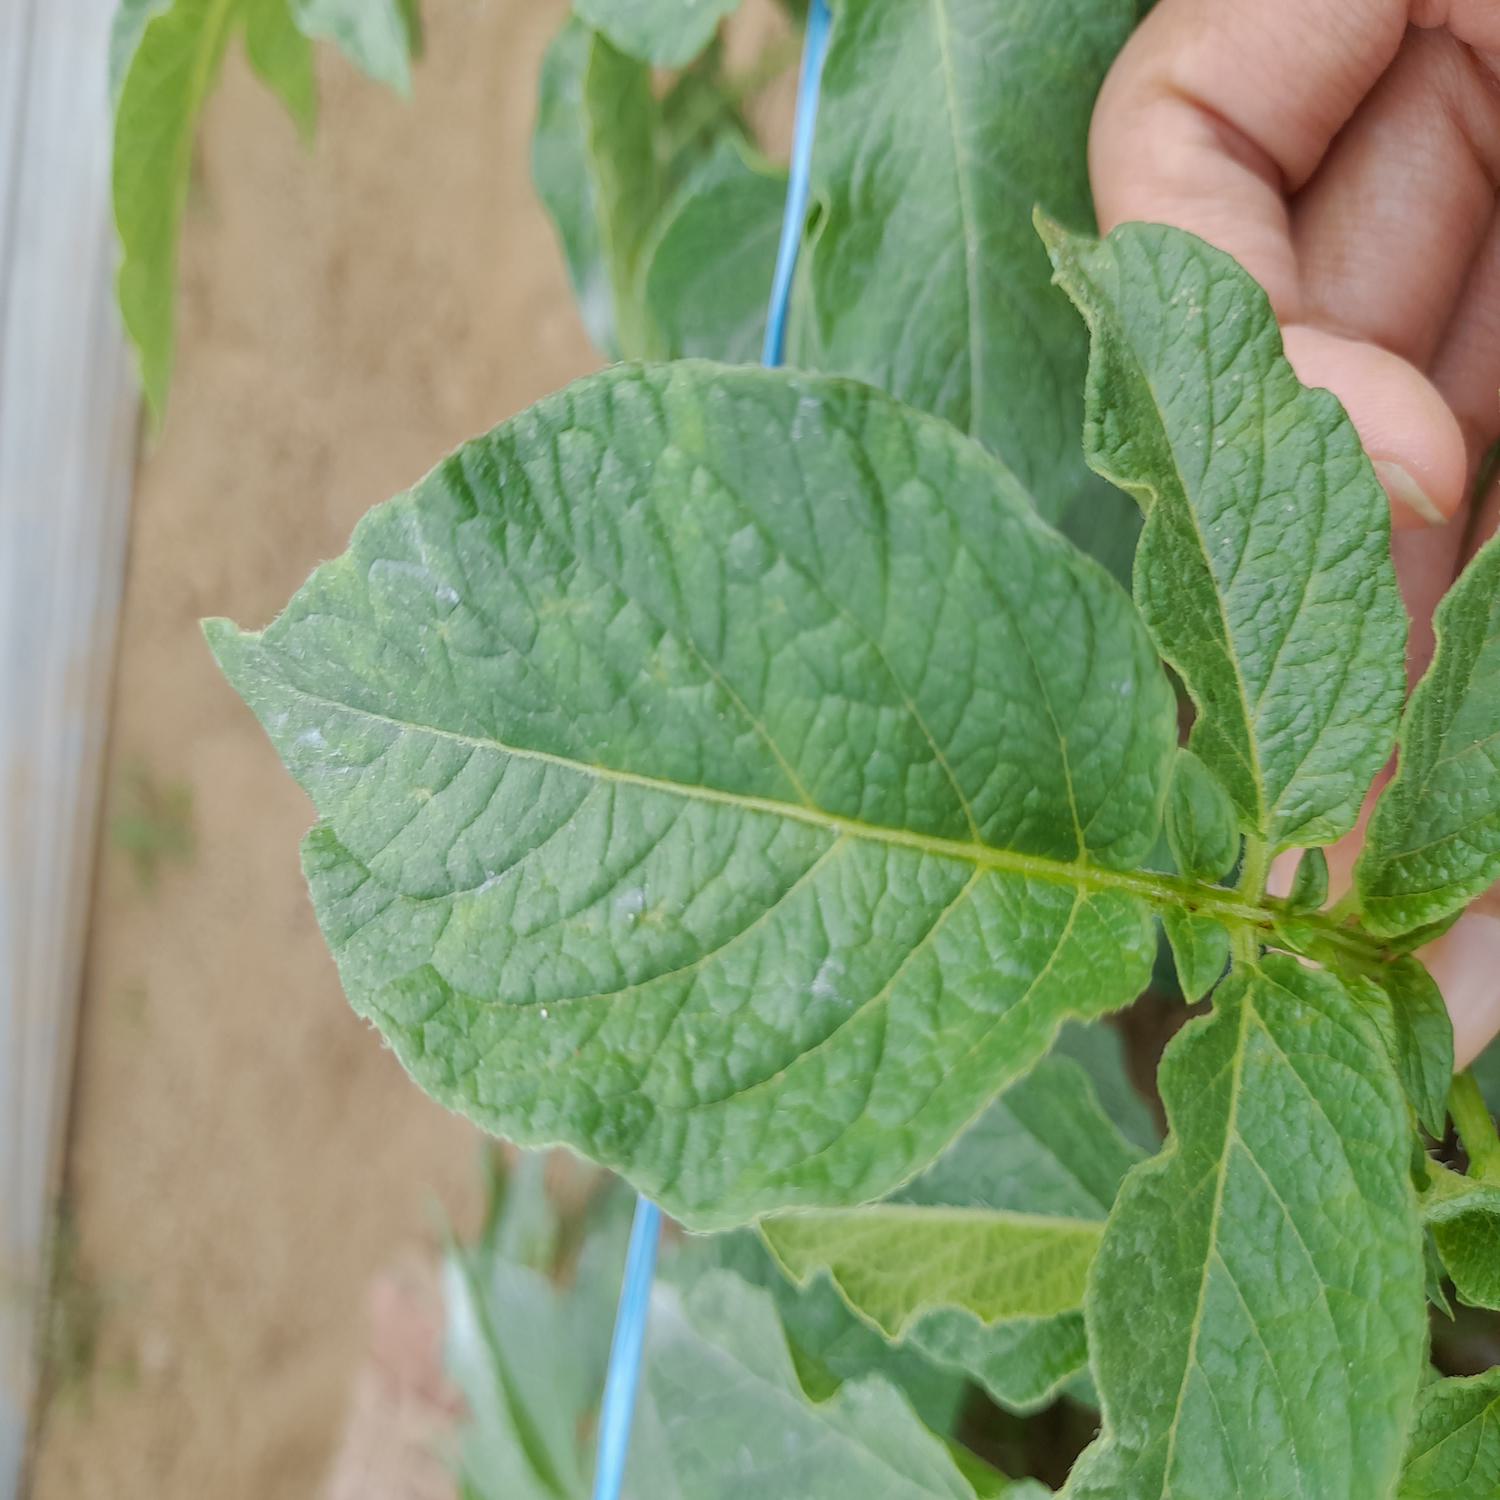
Label: Virus